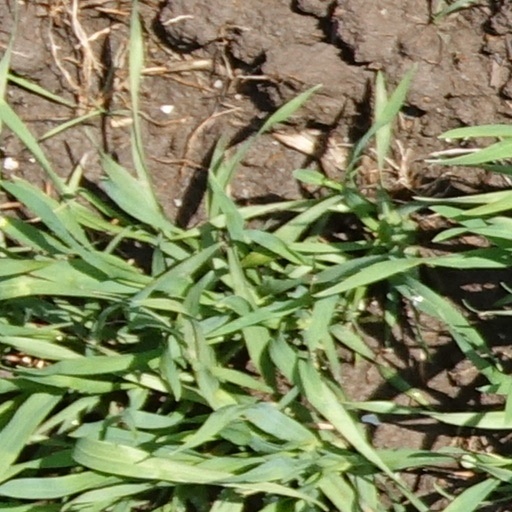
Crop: wheat